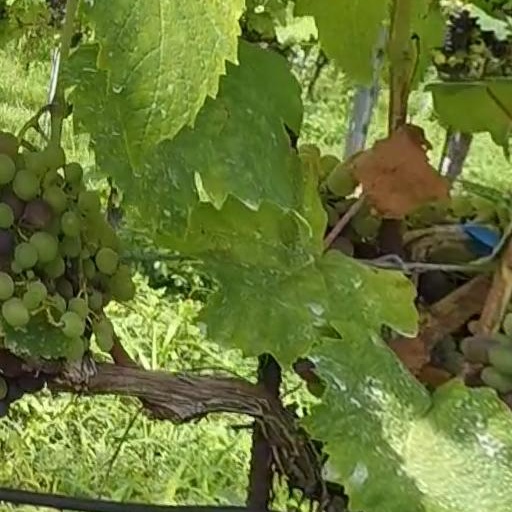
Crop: grape